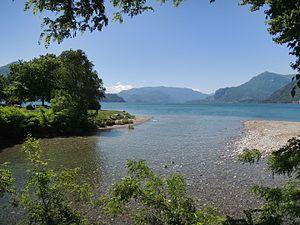
Le lac de Côme est un lac italien des Préalpes lombardes situé à cheval sur les provinces de Côme et de Lecco, à environ 45 km au nord de Milan. Avec une profondeur maximale de 418 m, un pourtour de 170 km et une superficie de 145 km², c'est l'un des plus importants lacs italiens.